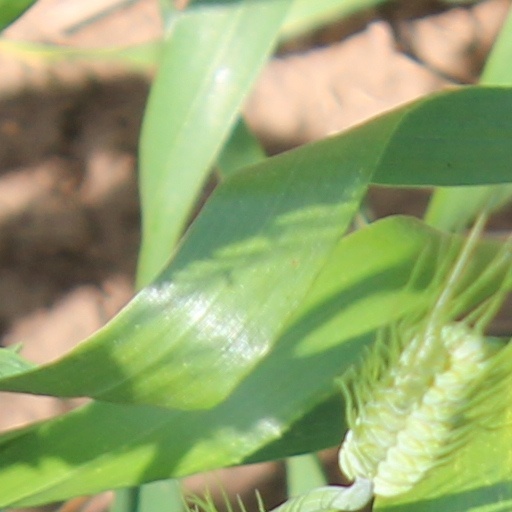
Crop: wheat